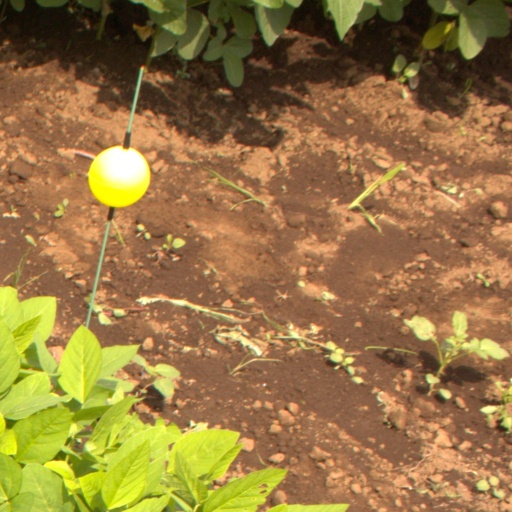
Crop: soybean